Kieran Trippier

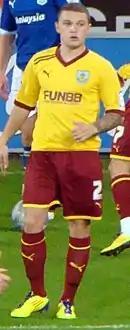
Trippier playing for Burnley in 2011

In July 2011, Trippier joined Championship club Burnley on a season-long loan as a replacement for the departing Tyrone Mears. He made his debut for the Clarets in August 2011, a 2–2 home draw with Watford. His first goal for the club came in September 2011, with a superb long-range free kick against Milton Keynes Dons in a 2–1 win in the League Cup. His first league goal came in December 2011, a 1–0 win over Brighton & Hove Albion at the Falmer Stadium, with a powerful shot from the edge of the box. In December 2011, after impressing during his loan, Trippier was nominated for the Championship Player of the Month award. On 2 January 2012, he received his first professional red card for picking up two bookings in a 2–1 defeat to Leeds United. A day later, Burnley signed Trippier on a permanent deal for an undisclosed fee, signing a three-and-a-half-year contract. In January 2012 he scored his second goal for the club, scoring from range in a 2–0 win away to Middlesbrough. In March 2012, he scored the first in a 5–1 rout against Portsmouth at Fratton Park. He played in all 46 league games in his first season as the club finished in mid-table, going on to win the Burnley Player of the Year award.